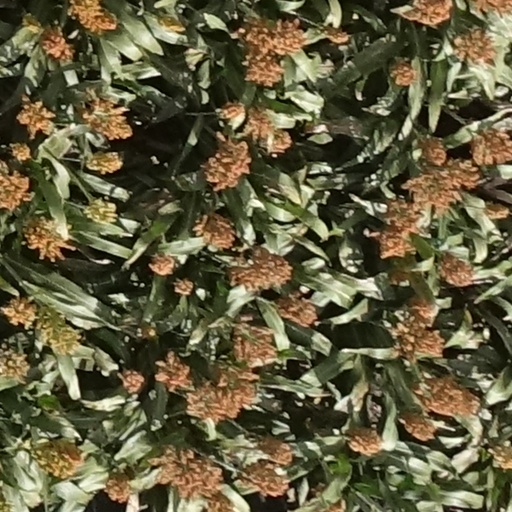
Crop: sorghum